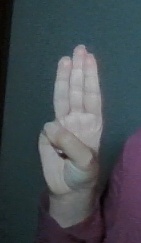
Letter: thaa